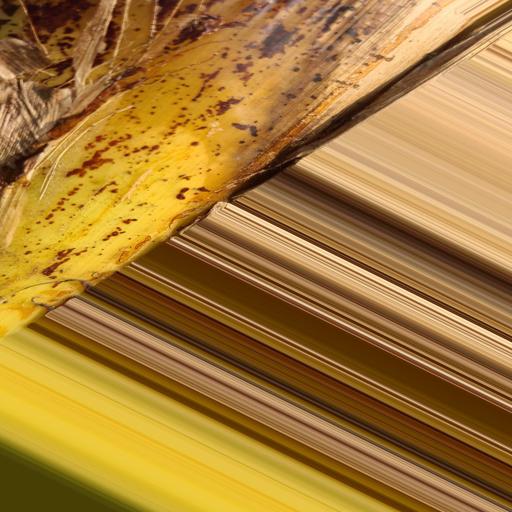
Label: bract_mosaic_virus